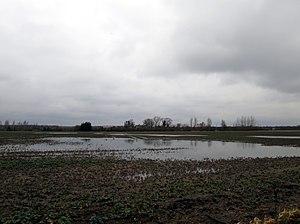
Grobiņas pagasts
Vand på marker i Grobiņas pagasts
Grobiņas pagasts er en territorial enhed i Grobiņas novads i Letland. Pagasten etableredes i 1820, havde 2.836 indbyggere i 2010 og omfatter et areal på 131,40 kvadratkilometer. Hovedbyen i pagasten er Dubeņi.